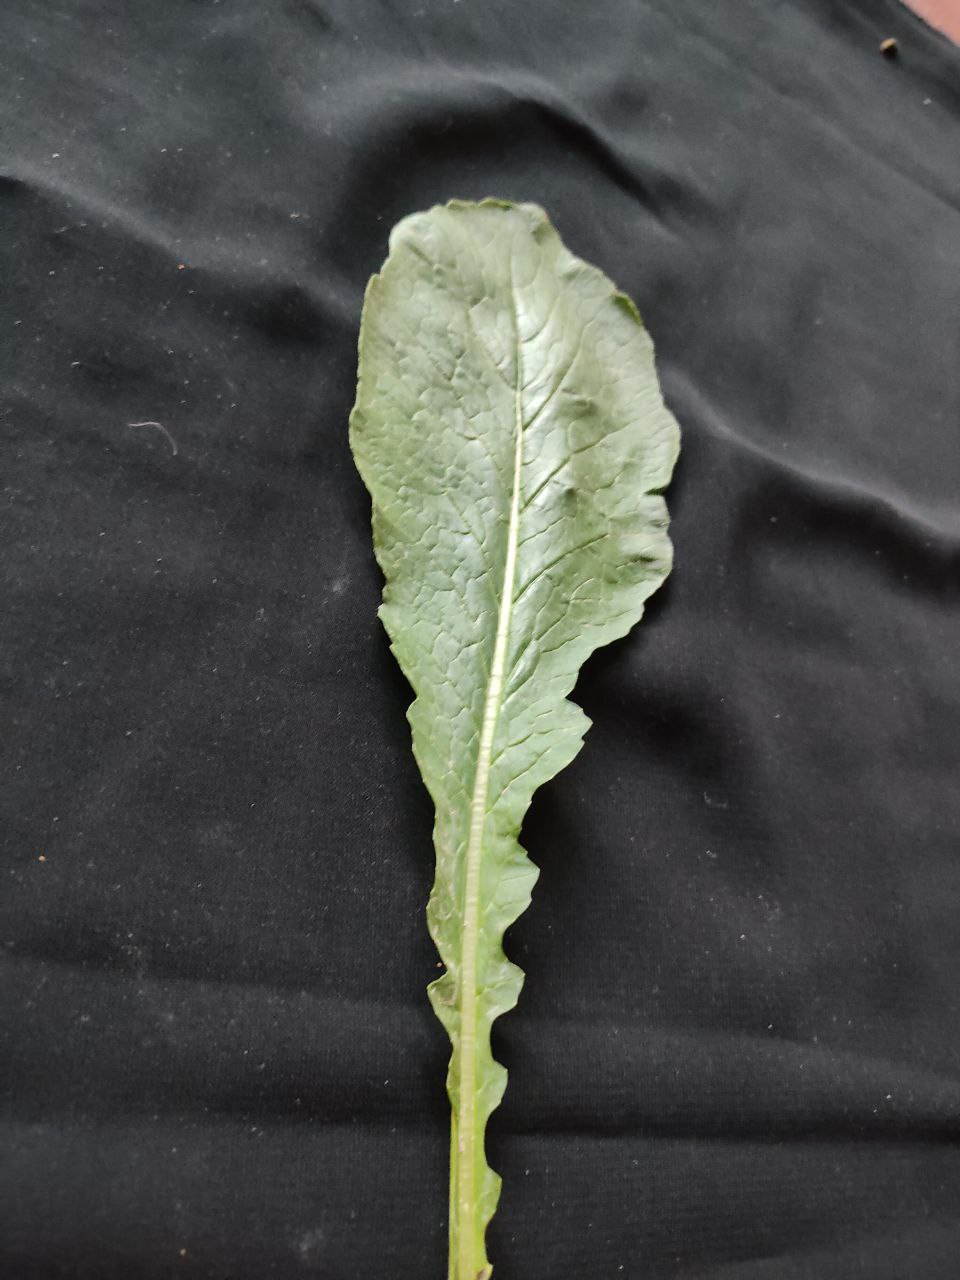
Label: Fresh leaf